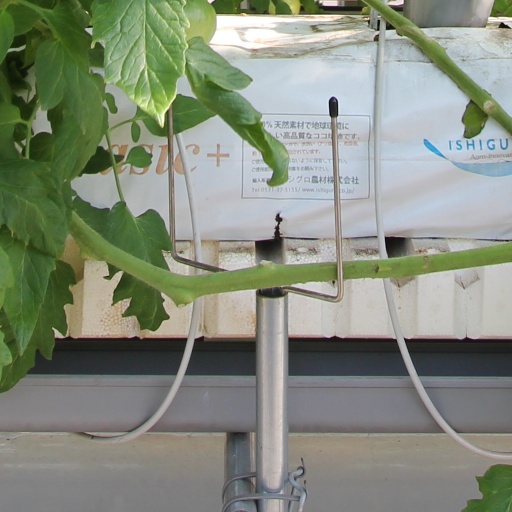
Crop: tomato